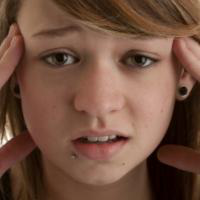
Age group: age 11-20